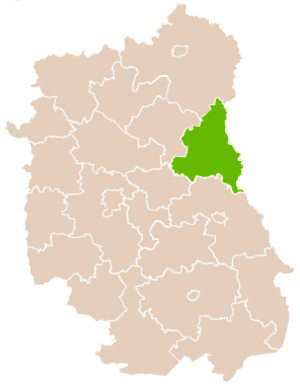
Le powiat de Włodawa est un powiat appartenant à la voïvodie de Lublin, dans le sud-est de la Pologne.